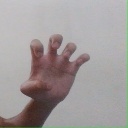
अक्षर: झ